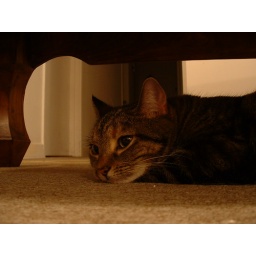
Our cat baby, relaxing under the coffee table while I attack her with the camera, paparazzi-style